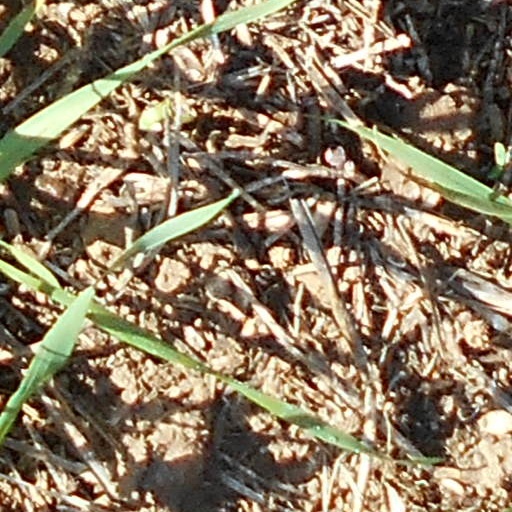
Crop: wheat